Johnny Carson

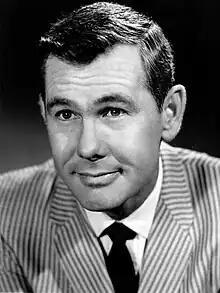
Carson in 1965

John William Carson (October 23, 1925 – January 23, 2005) was an American television host, comedian, and writer best known as the host of NBC's "The Tonight Show Starring Johnny Carson" (1962–1992). A cultural phenomenon, Carson is widely known as the King of Late Night. Carson received six Primetime Emmy Awards, the Television Academy's 1980 Governor's Award and a 1985 Peabody Award. He was inducted into the Television Academy Hall of Fame in 1987. Carson was awarded the Presidential Medal of Freedom in 1992 and received a Kennedy Center Honor in 1993.